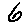
Label: 6